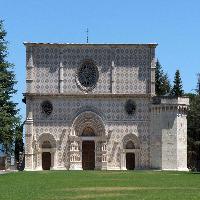
Weather: sun or clear